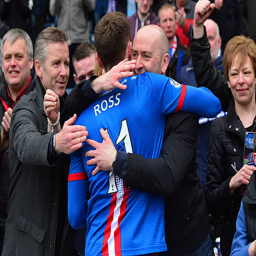
person celebrates his teams famous victory over football team at full time with the traveling fans , during the match on april